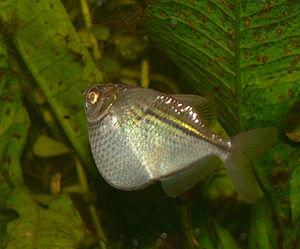
Le Poisson-hachette argenté est un poisson appartenant à la famille des Gasteropelecidae.
Voici les listes des espèces de poissons de mer et d'eau douce signalées en Guyane. Certaines espèces classées en poissons de mer peuvent se retrouver dans les fleuves ou les marais, mais effectuent une partie de leur cycle en mer.
En ichtyologie, le nom vernaculaire Poisson-hachette peut désigner les espèces de poissons de deux familles distinctes, qui doivent leur appellation à leur corps très aplati et à la forme caractéristique rappelant une hachette :
Le genre Gasteropelecus ne concerne que trois espèces de poissons américains de la famille des Gasteropelecidae. Ces poissons sont communément appelés « poissons-hachettes » en raison de leur forme caractéristique. Ils vivent essentiellement juste en dessous de la surface de l'eau.